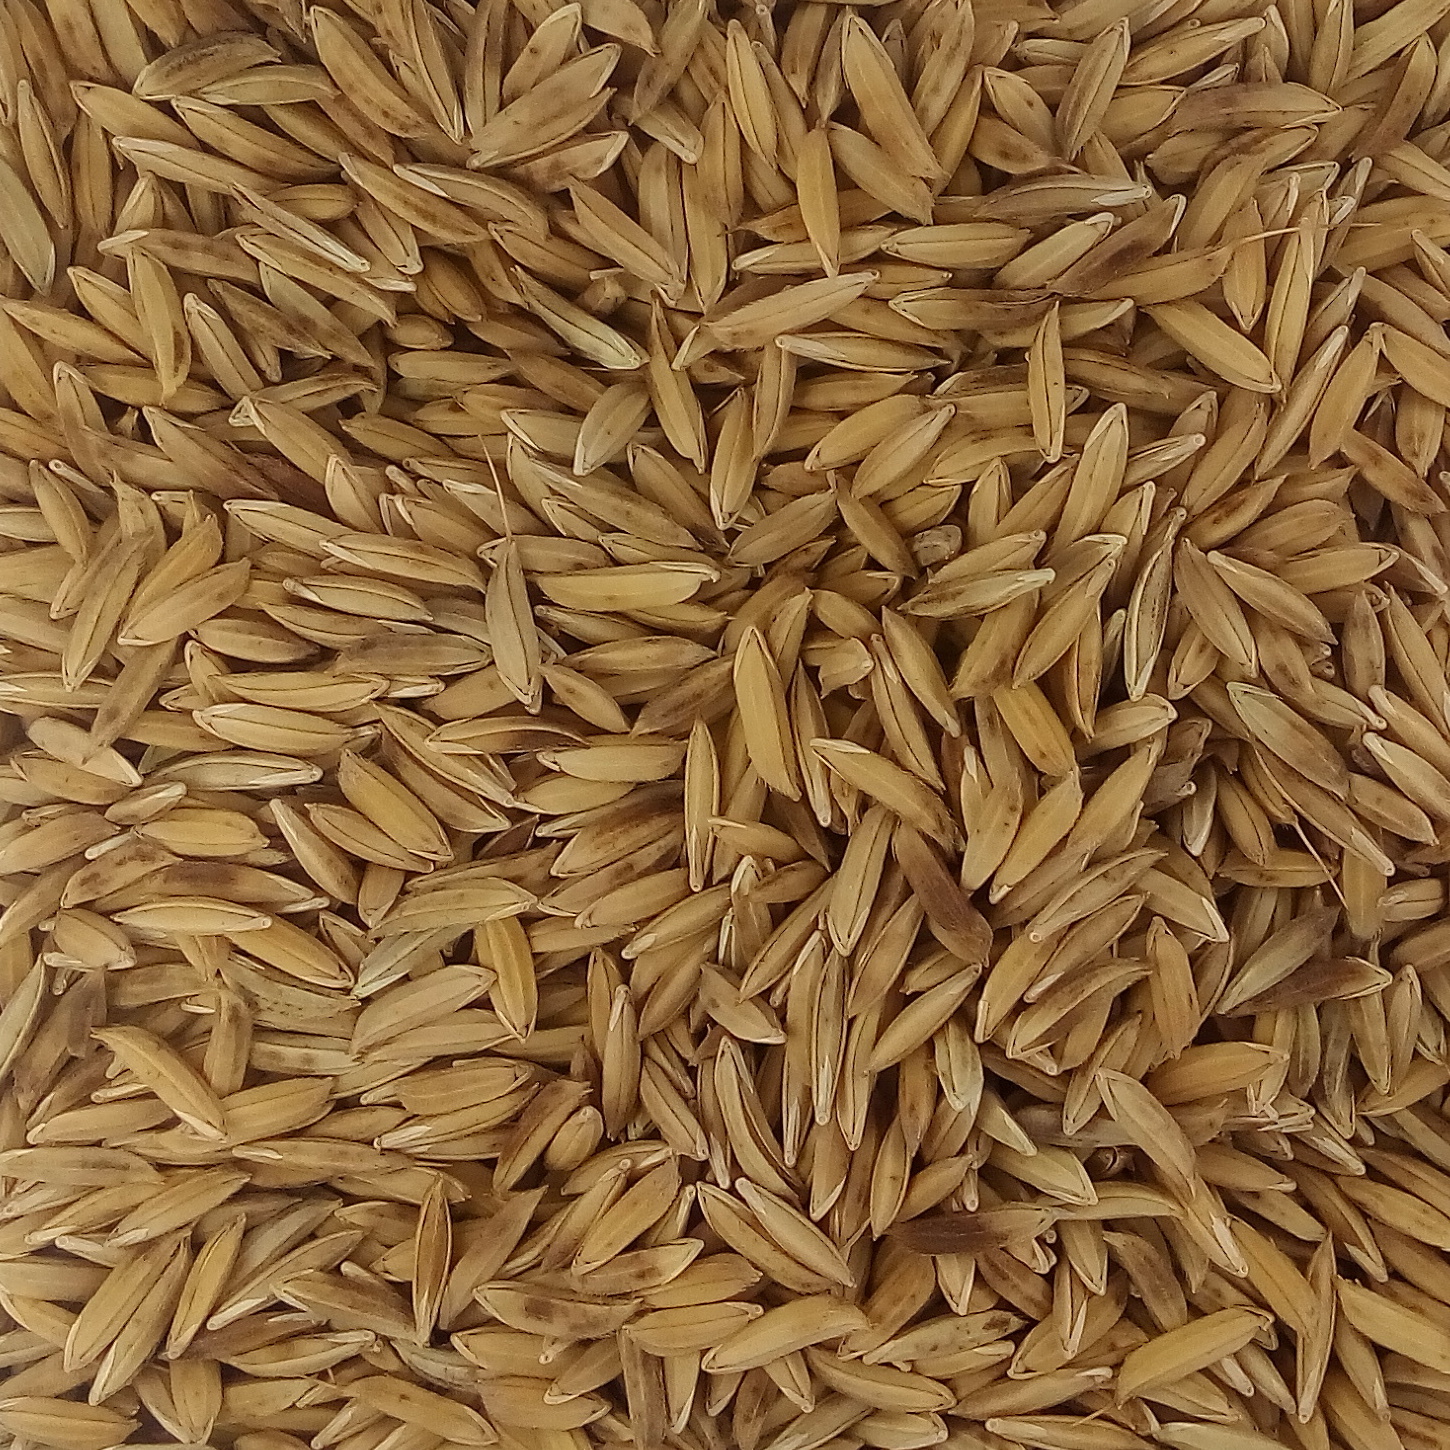
Rice seed variety: BAS_370